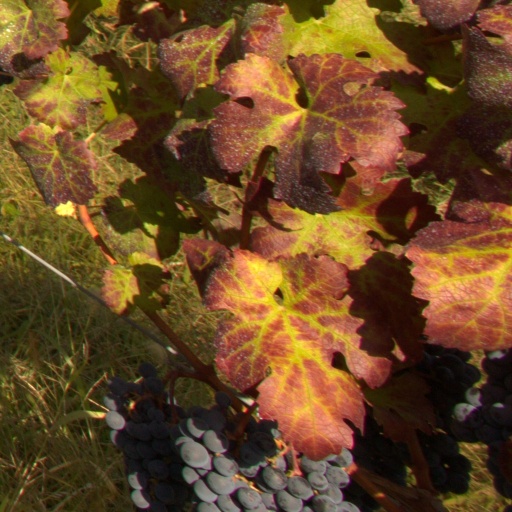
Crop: grape